Klinikum am Weissenhof

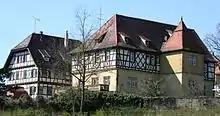
Courtyard buildings of Weißenhof

Toward the end of the 19th century the four existing public sanatoria for the mentally ill in Württemberg (in Zwiefalten, Winnental, Schussenried and Weißenau) were overcrowded. Numerous invalids had to be rejected and accommodated in ordinary hospitals or sent back to their hometowns, where they could not be treated properly. There were no psychiatric institutions in the north of Württemberg, which was particularly problematic for the mentally ill and their relatives of those regions, since they had to travel large distances in order to receive treatment.